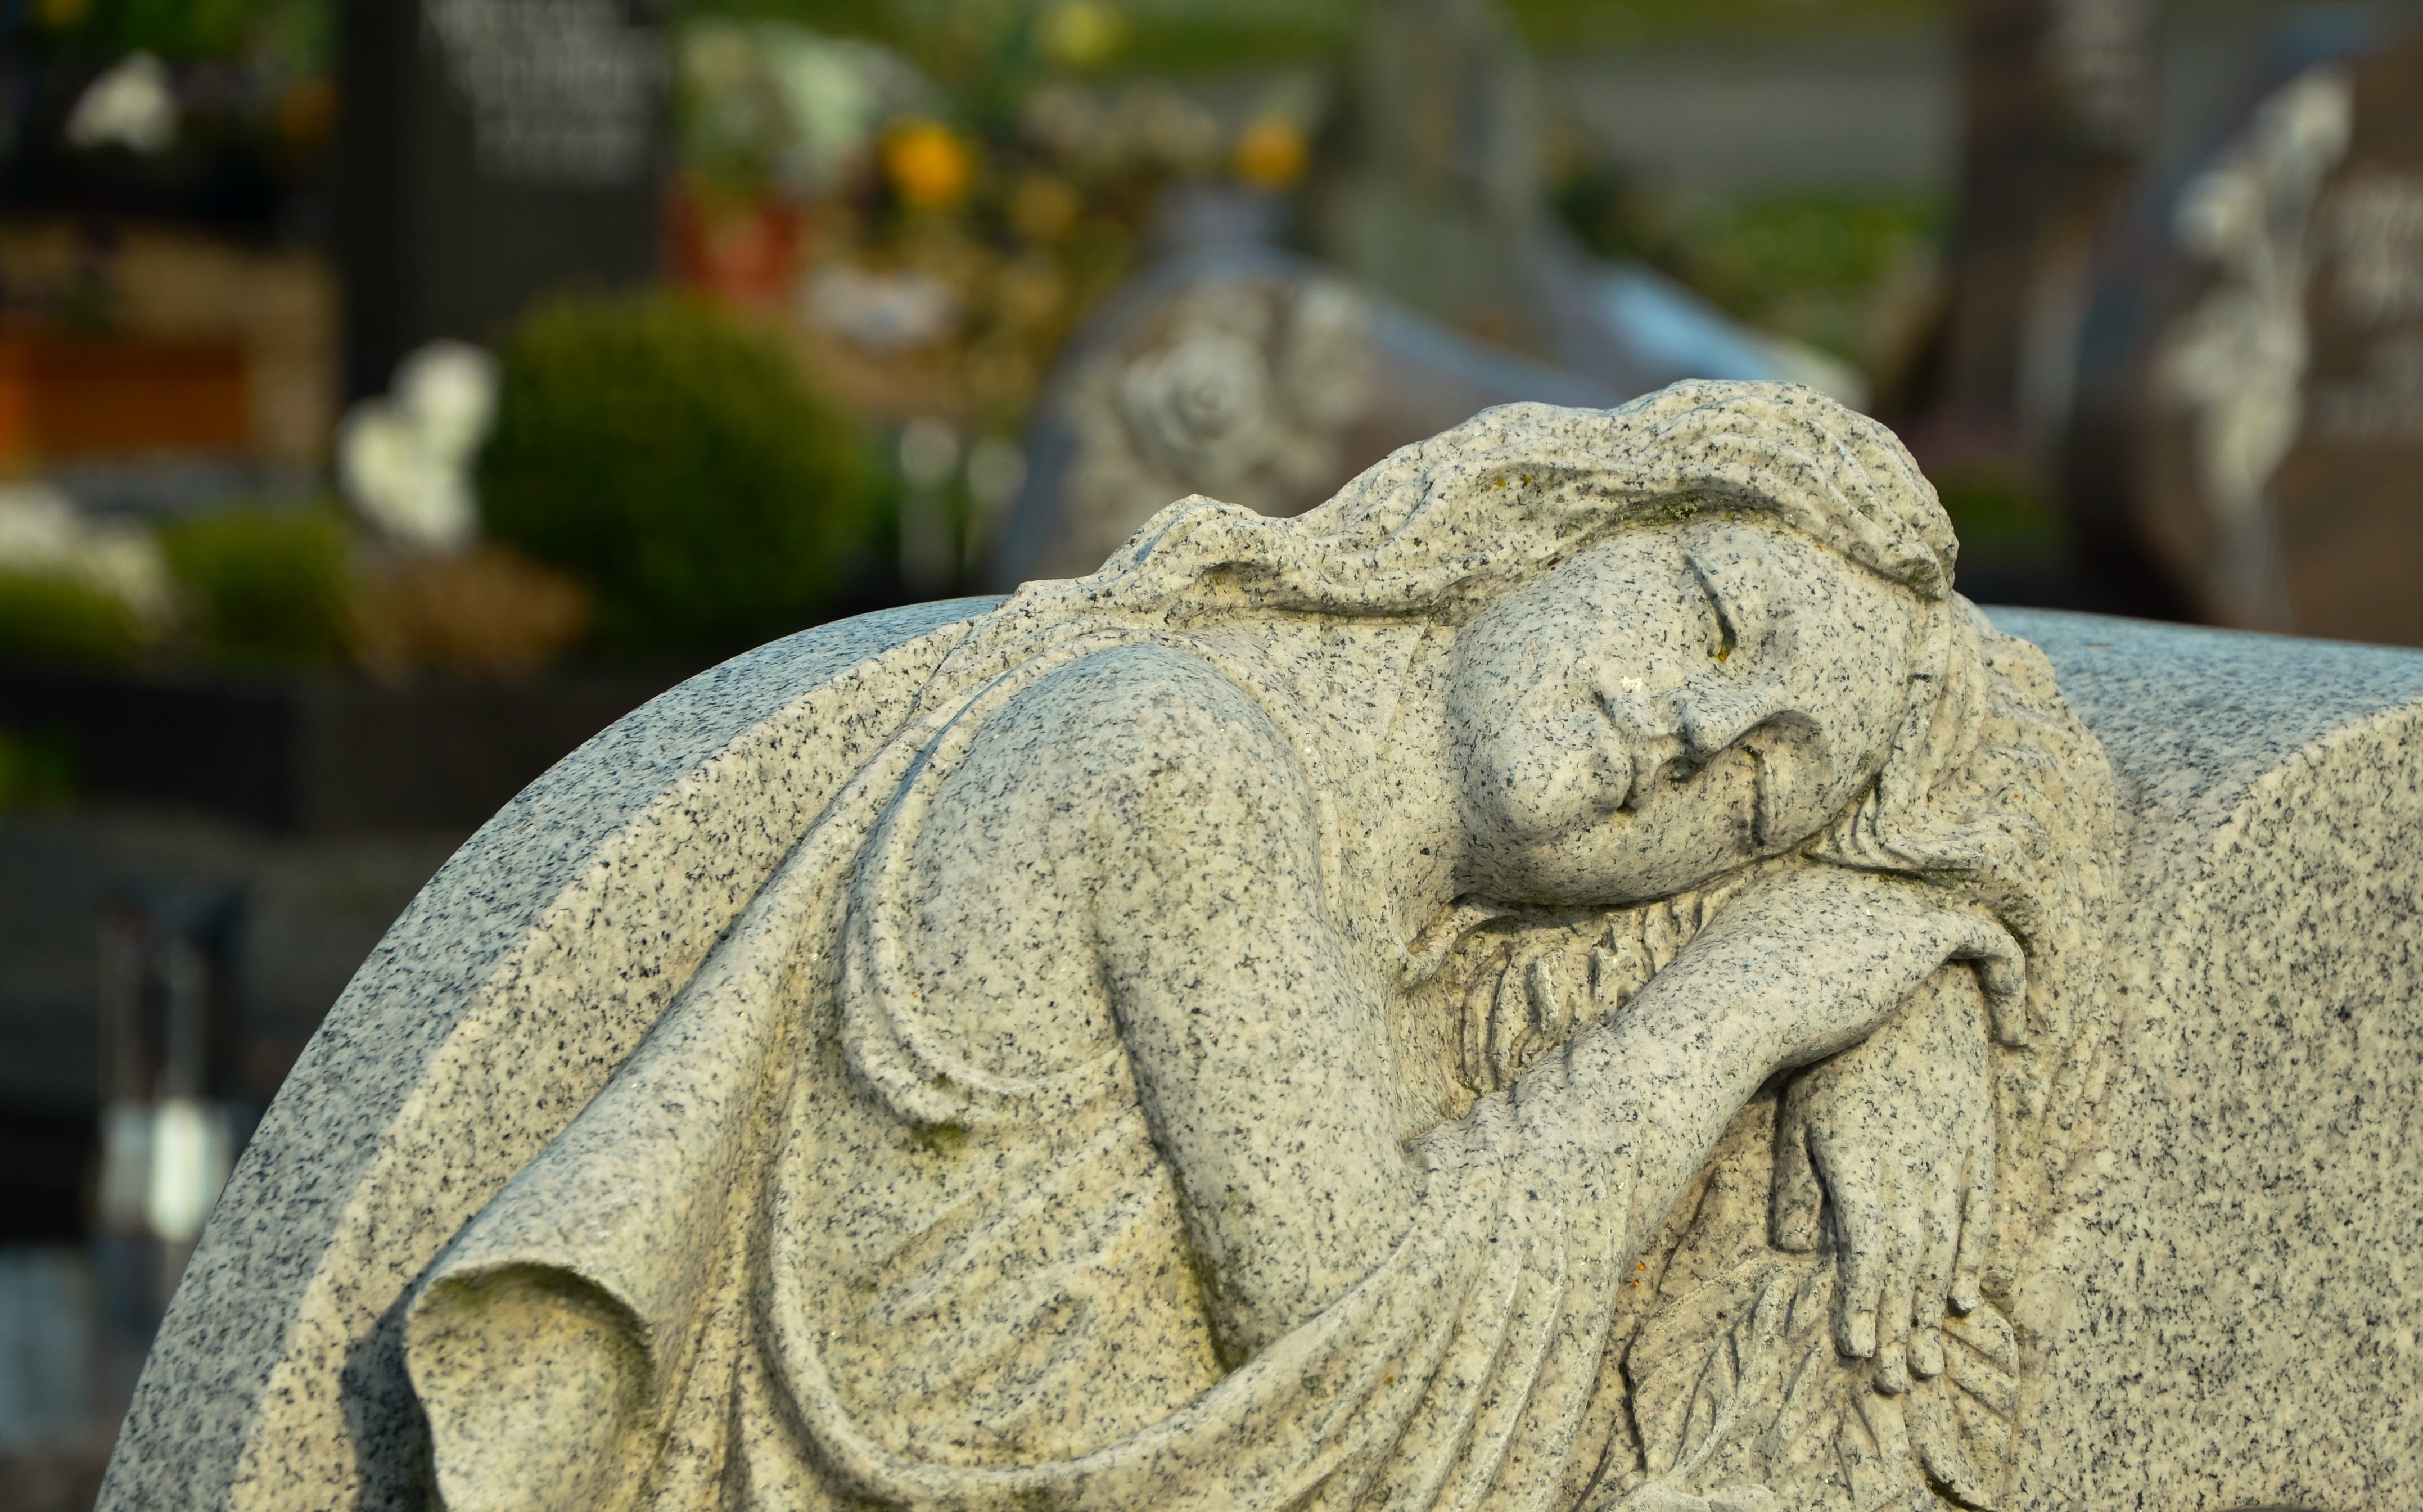
sand, rock, stone, monument, statue, rest, cemetery, grave, sculpture, angel, art, figure, temple, hope, tomb, carving, tomb figure, angel figure, consolation, stone carving, ancient history